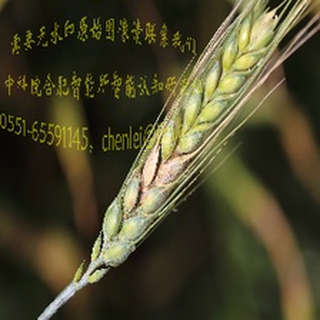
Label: wheat_fusarium_head_blight